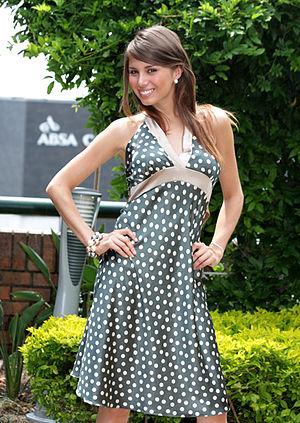
Miss Univers 2006, est la 55ᵉ élection de Miss Univers, qui a lieu le 23 juillet 2006 au Shrine Auditorium de Los Angeles, aux États-Unis.